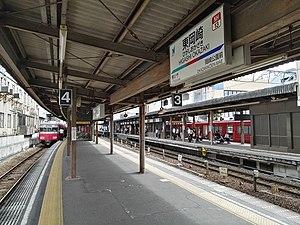
La gare de Higashi Okazaki est une gare ferroviaire de la ville d'Okazaki, dans la préfecture d'Aichi au Japon. Elle est exploitée par la compagnie Meitetsu.